List of Mexican dishes

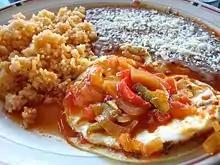
Huevos rancheros

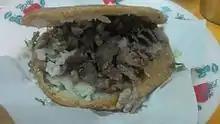
Bistec

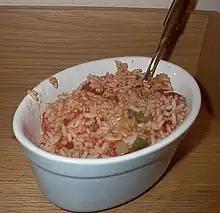
Arroz rojo (Spanish rice)

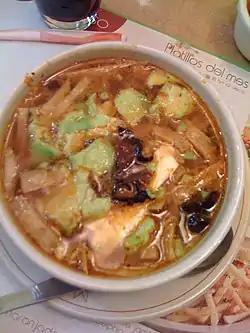
Caldo tlalpeño

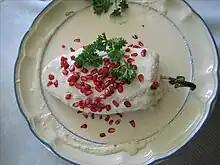
Chiles en nogada

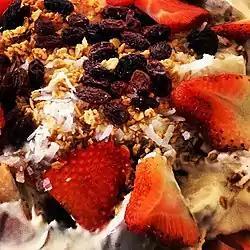
Close up shot of a bionico with strawberries, banana, raisins, shredded coconut and granola

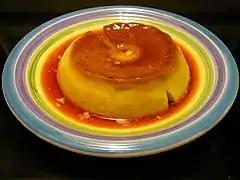
"Flan"

Mexico's candy and bakery sweets industry, centered in Michoacán and Mexico City, produces a wide array of products.